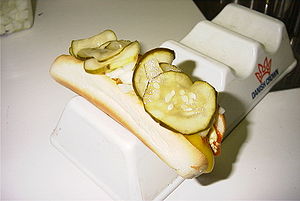
Kradser
Kradser med ketchup, sennep, fransk sennep, remoulade, ristede løg, rå løg og syltede agurker. Ingredienserne er placeret inde i det opskårede pølsebrød.
Kradser med ketchup, sennep, fransk sennep, remoulade, ristede løg, rå løg og syltede agurker.
En kradser er et pølsebrød med sennep som hovedingrediens, og forskelligt andet indhold, der kun sælges fra en pølsevogn.